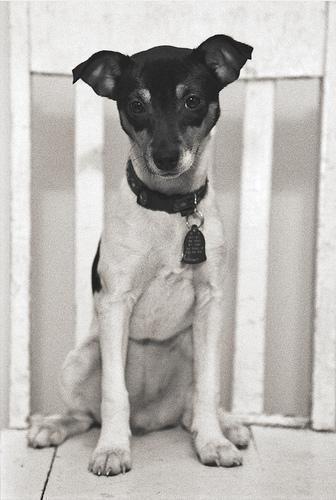
toy_terrier